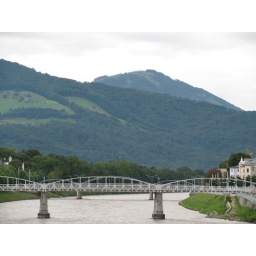
bridge over Salz-something river -- this river divides the city in half